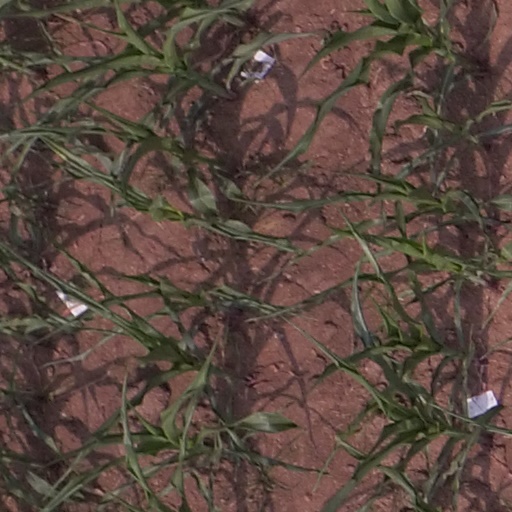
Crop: maize; corn